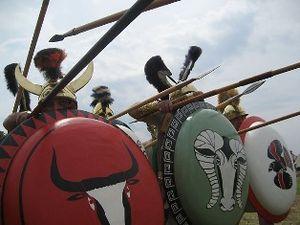
Phalange étrusque reconstitutée par l'association Pax Augusta à Lattes
Lattara est une cité portuaire antique mentionnée à plusieurs reprises par les auteurs latins. Découverte en 1963, elle correspond à la ville moderne de Lattes, située dans le département de l'Hérault en Languedoc-Roussillon. Le site accueille le musée archéologique de Lattes.